Emanuele Ne Vunda

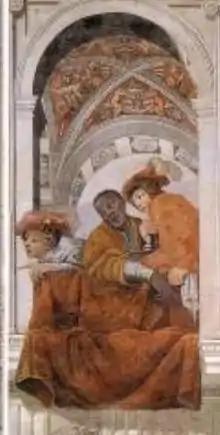
Painting of Emanuele Ne Vunda, Sala dei Corazzieri, Quirinal Palace, Rome, 1615–1616.

Antonio Emanuele Ne Vunda, also known as Antonio Manuel Nsaku Nvunda (or Vunta or Funda; died 1608), was an ambassador from the Kingdom of Kongo to the Vatican.